Public department store

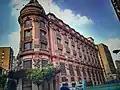
Omar Effendi headquarters in Cairo, Egypt.

Public department stores are department stores that are operated by a government for the benefit of the general public. Because these department stores are publicly owned and run for community benefit rather than solely for profit, the department stores have greater flexibility to lower prices for customers. Public department stores may be owned by national, tribal, or municipal jurisdictions. State-owned department stores have been common in current and historic communist and socialist states, but are also found in states with predominantly capitalist or mixed-market economies. Base exchanges are department stores run by militaries to provide goods to enlistees. Prison commissaries are small-scale markets that provide retail goods to prisoners.